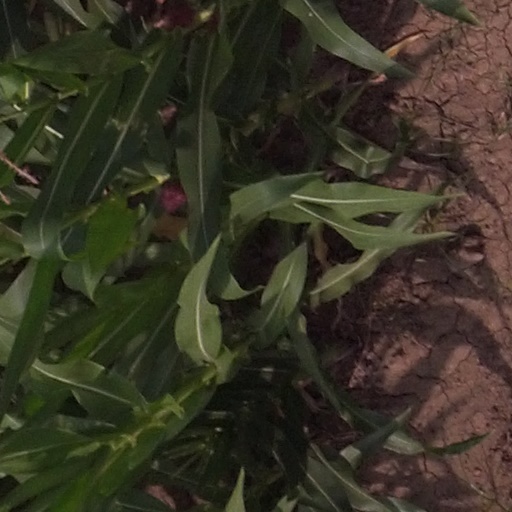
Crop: maize; corn